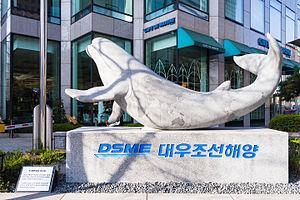
Daewoo Shipbuilding & Marine Engineering est une entreprise sud-coréenne de construction navale. Elle est la seconde plus grande entreprise de construction navale au monde en 2012.